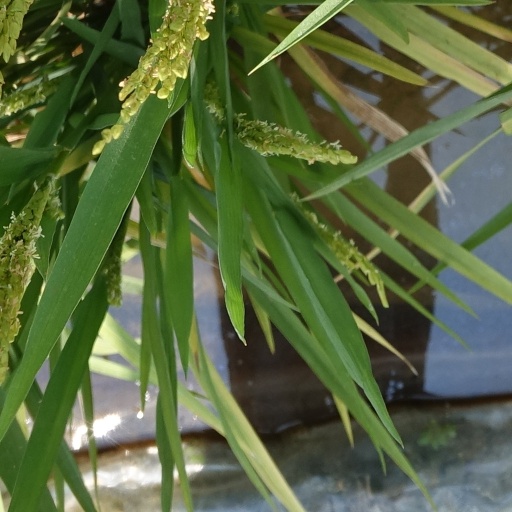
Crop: rice